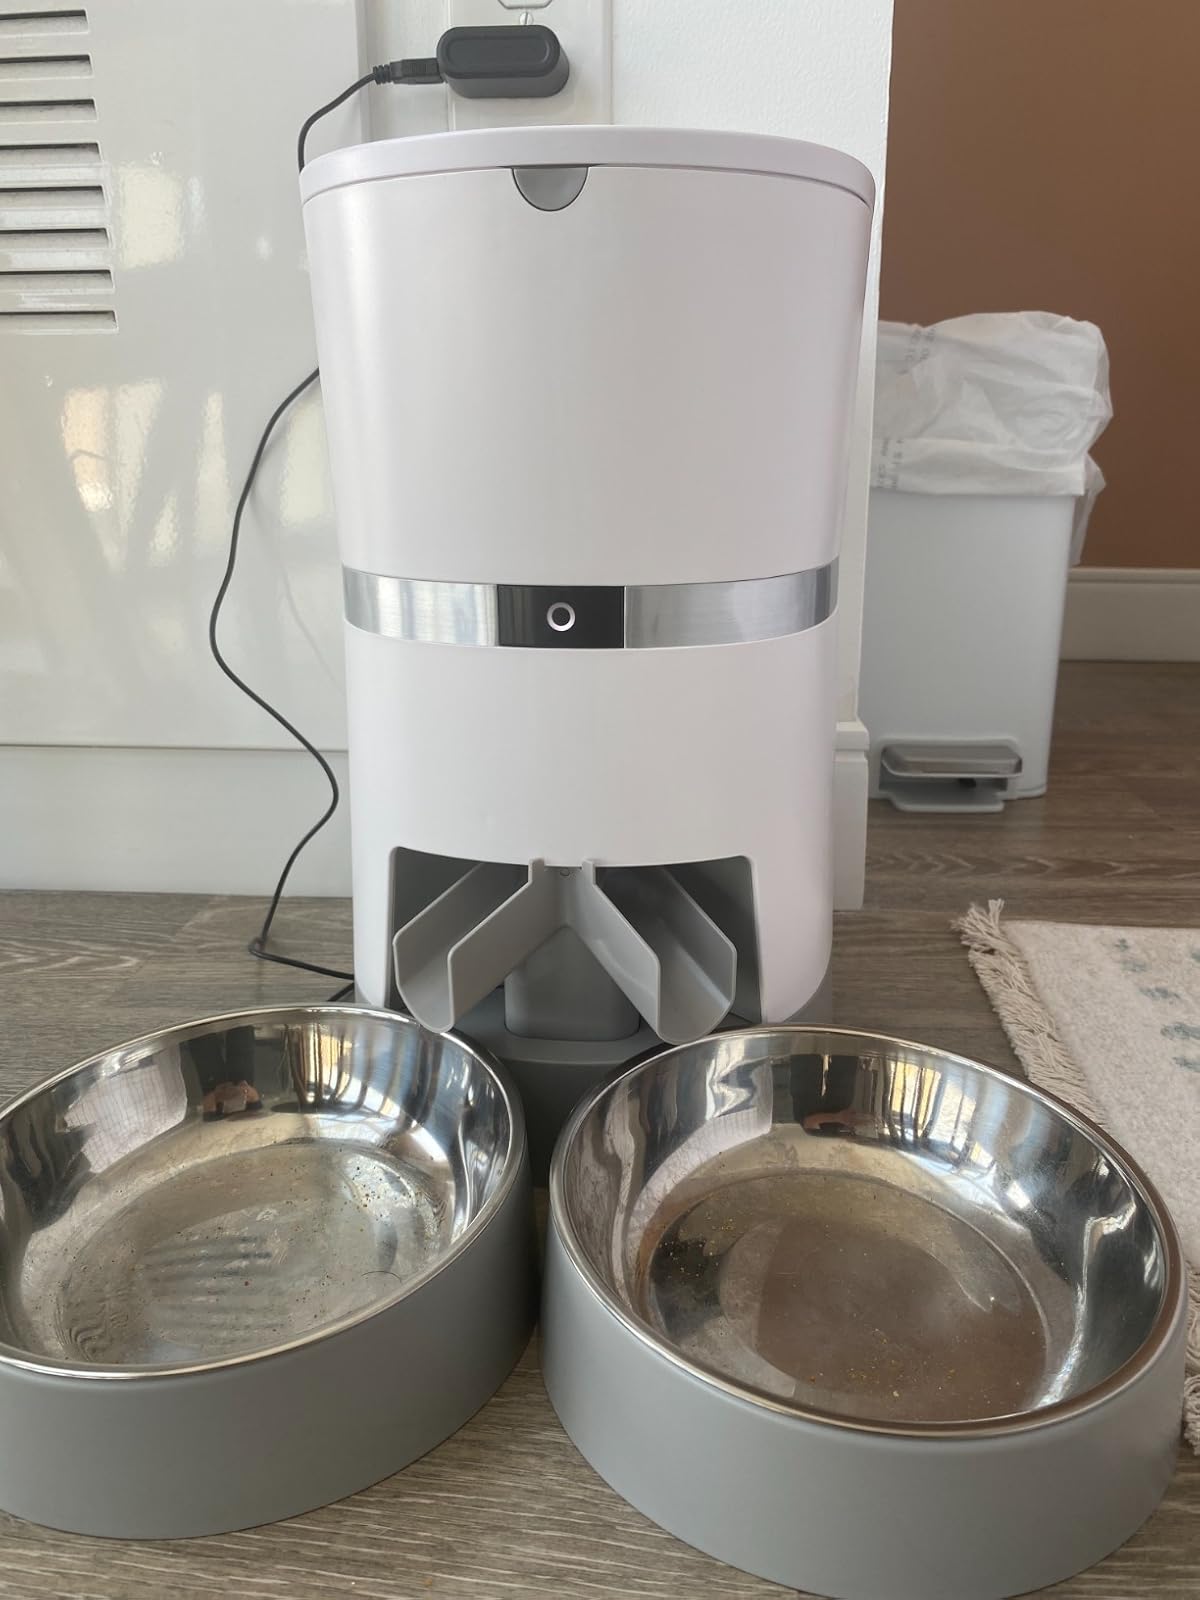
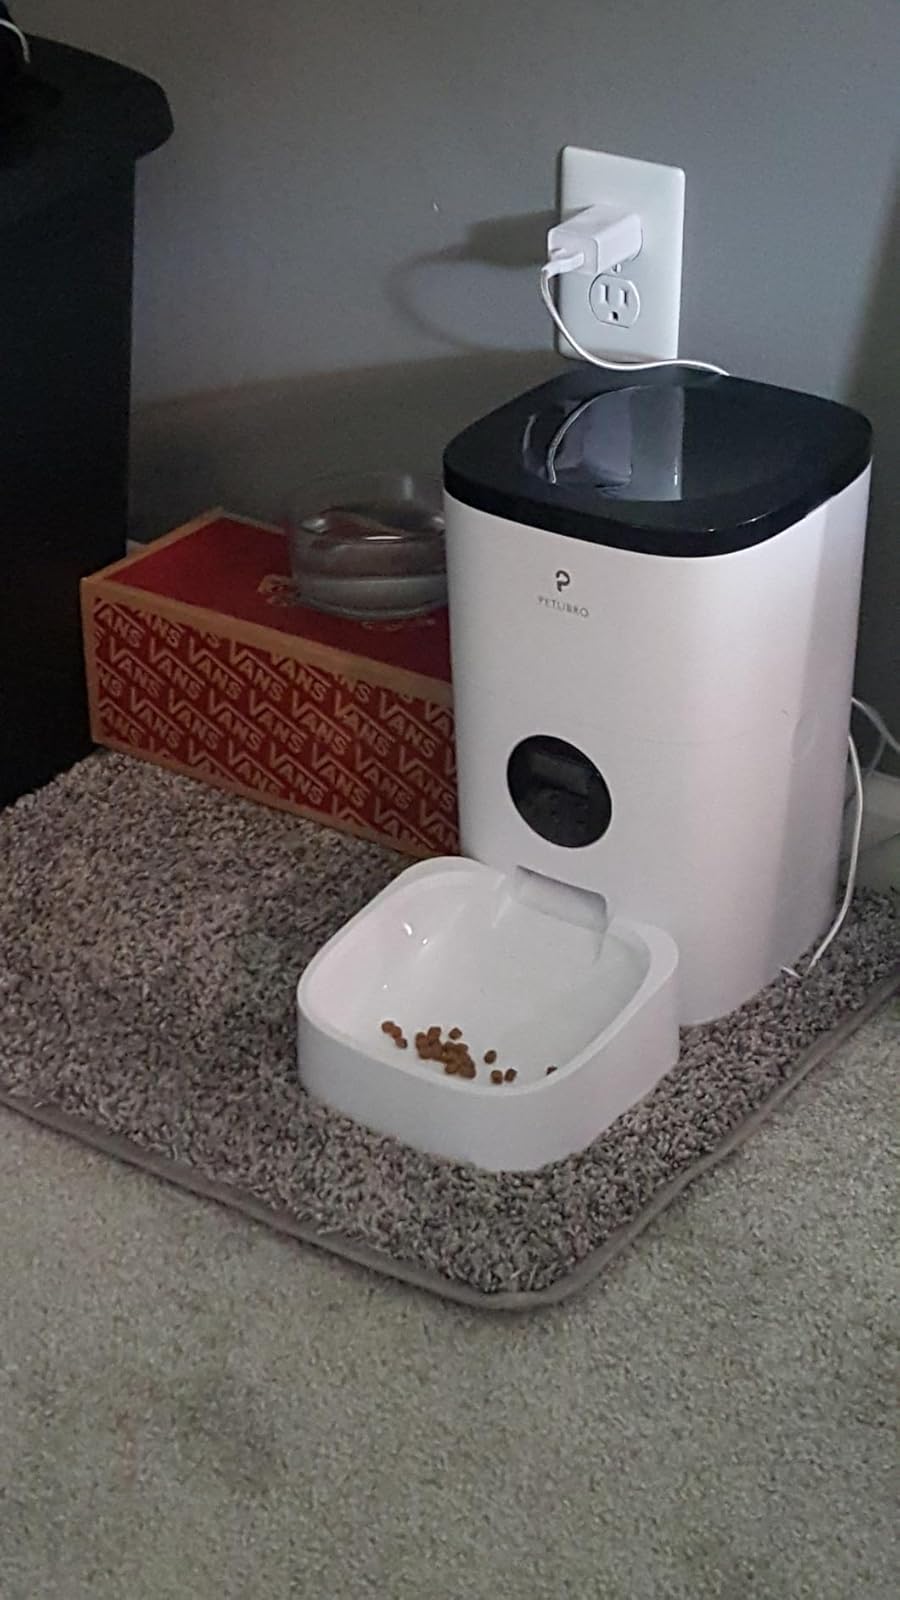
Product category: items_feeder
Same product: no